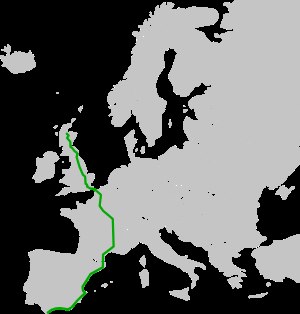
Europavej E15
E15's rute
E15 er en europavej der begynder i Inverness i Skotland og ender i Algeciras i Spanien. Undervejs går den blandt andet gennem: Perth og Edinburgh i Skotland; Newcastle, Scotch Corner, Doncaster, London, Folkestone og Dover i England ...... Calais, Paris, Lyon, Orange og Narbonne i Frankrig; Girona, Barcelona, Tarragona, Castellón de la Plana, Valencia, Alicante og Murcia i Spanien.